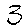
Label: 3